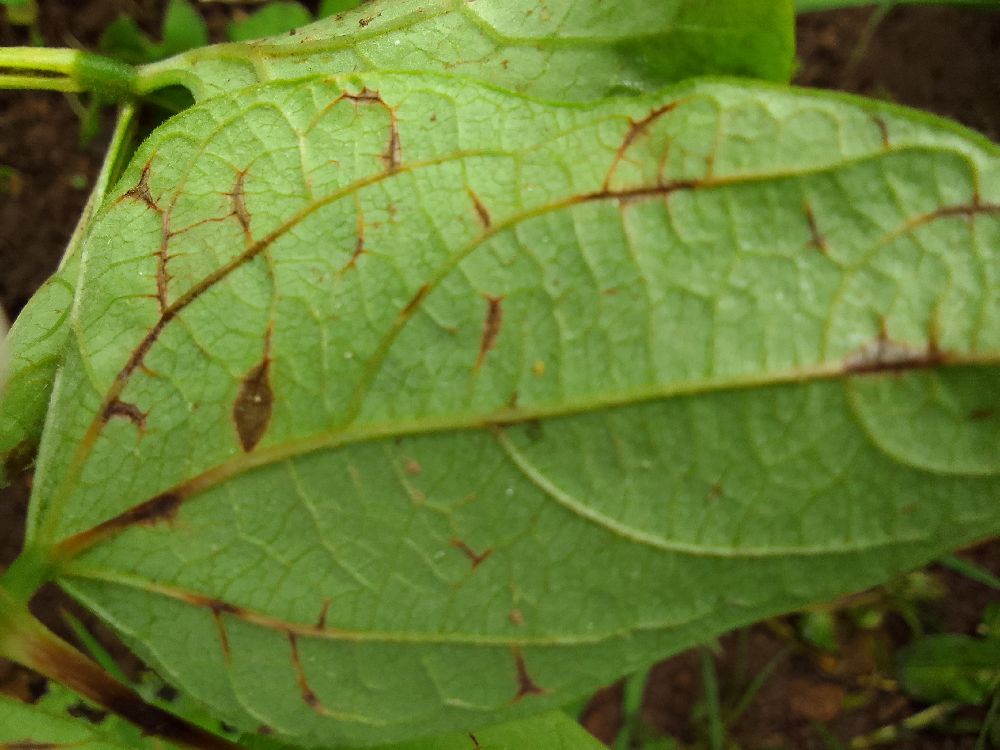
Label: anthracnose